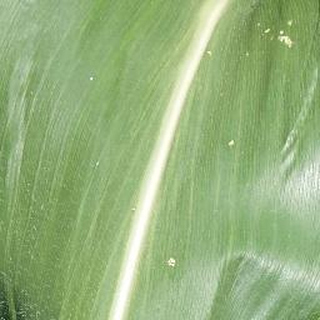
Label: healthy_corn